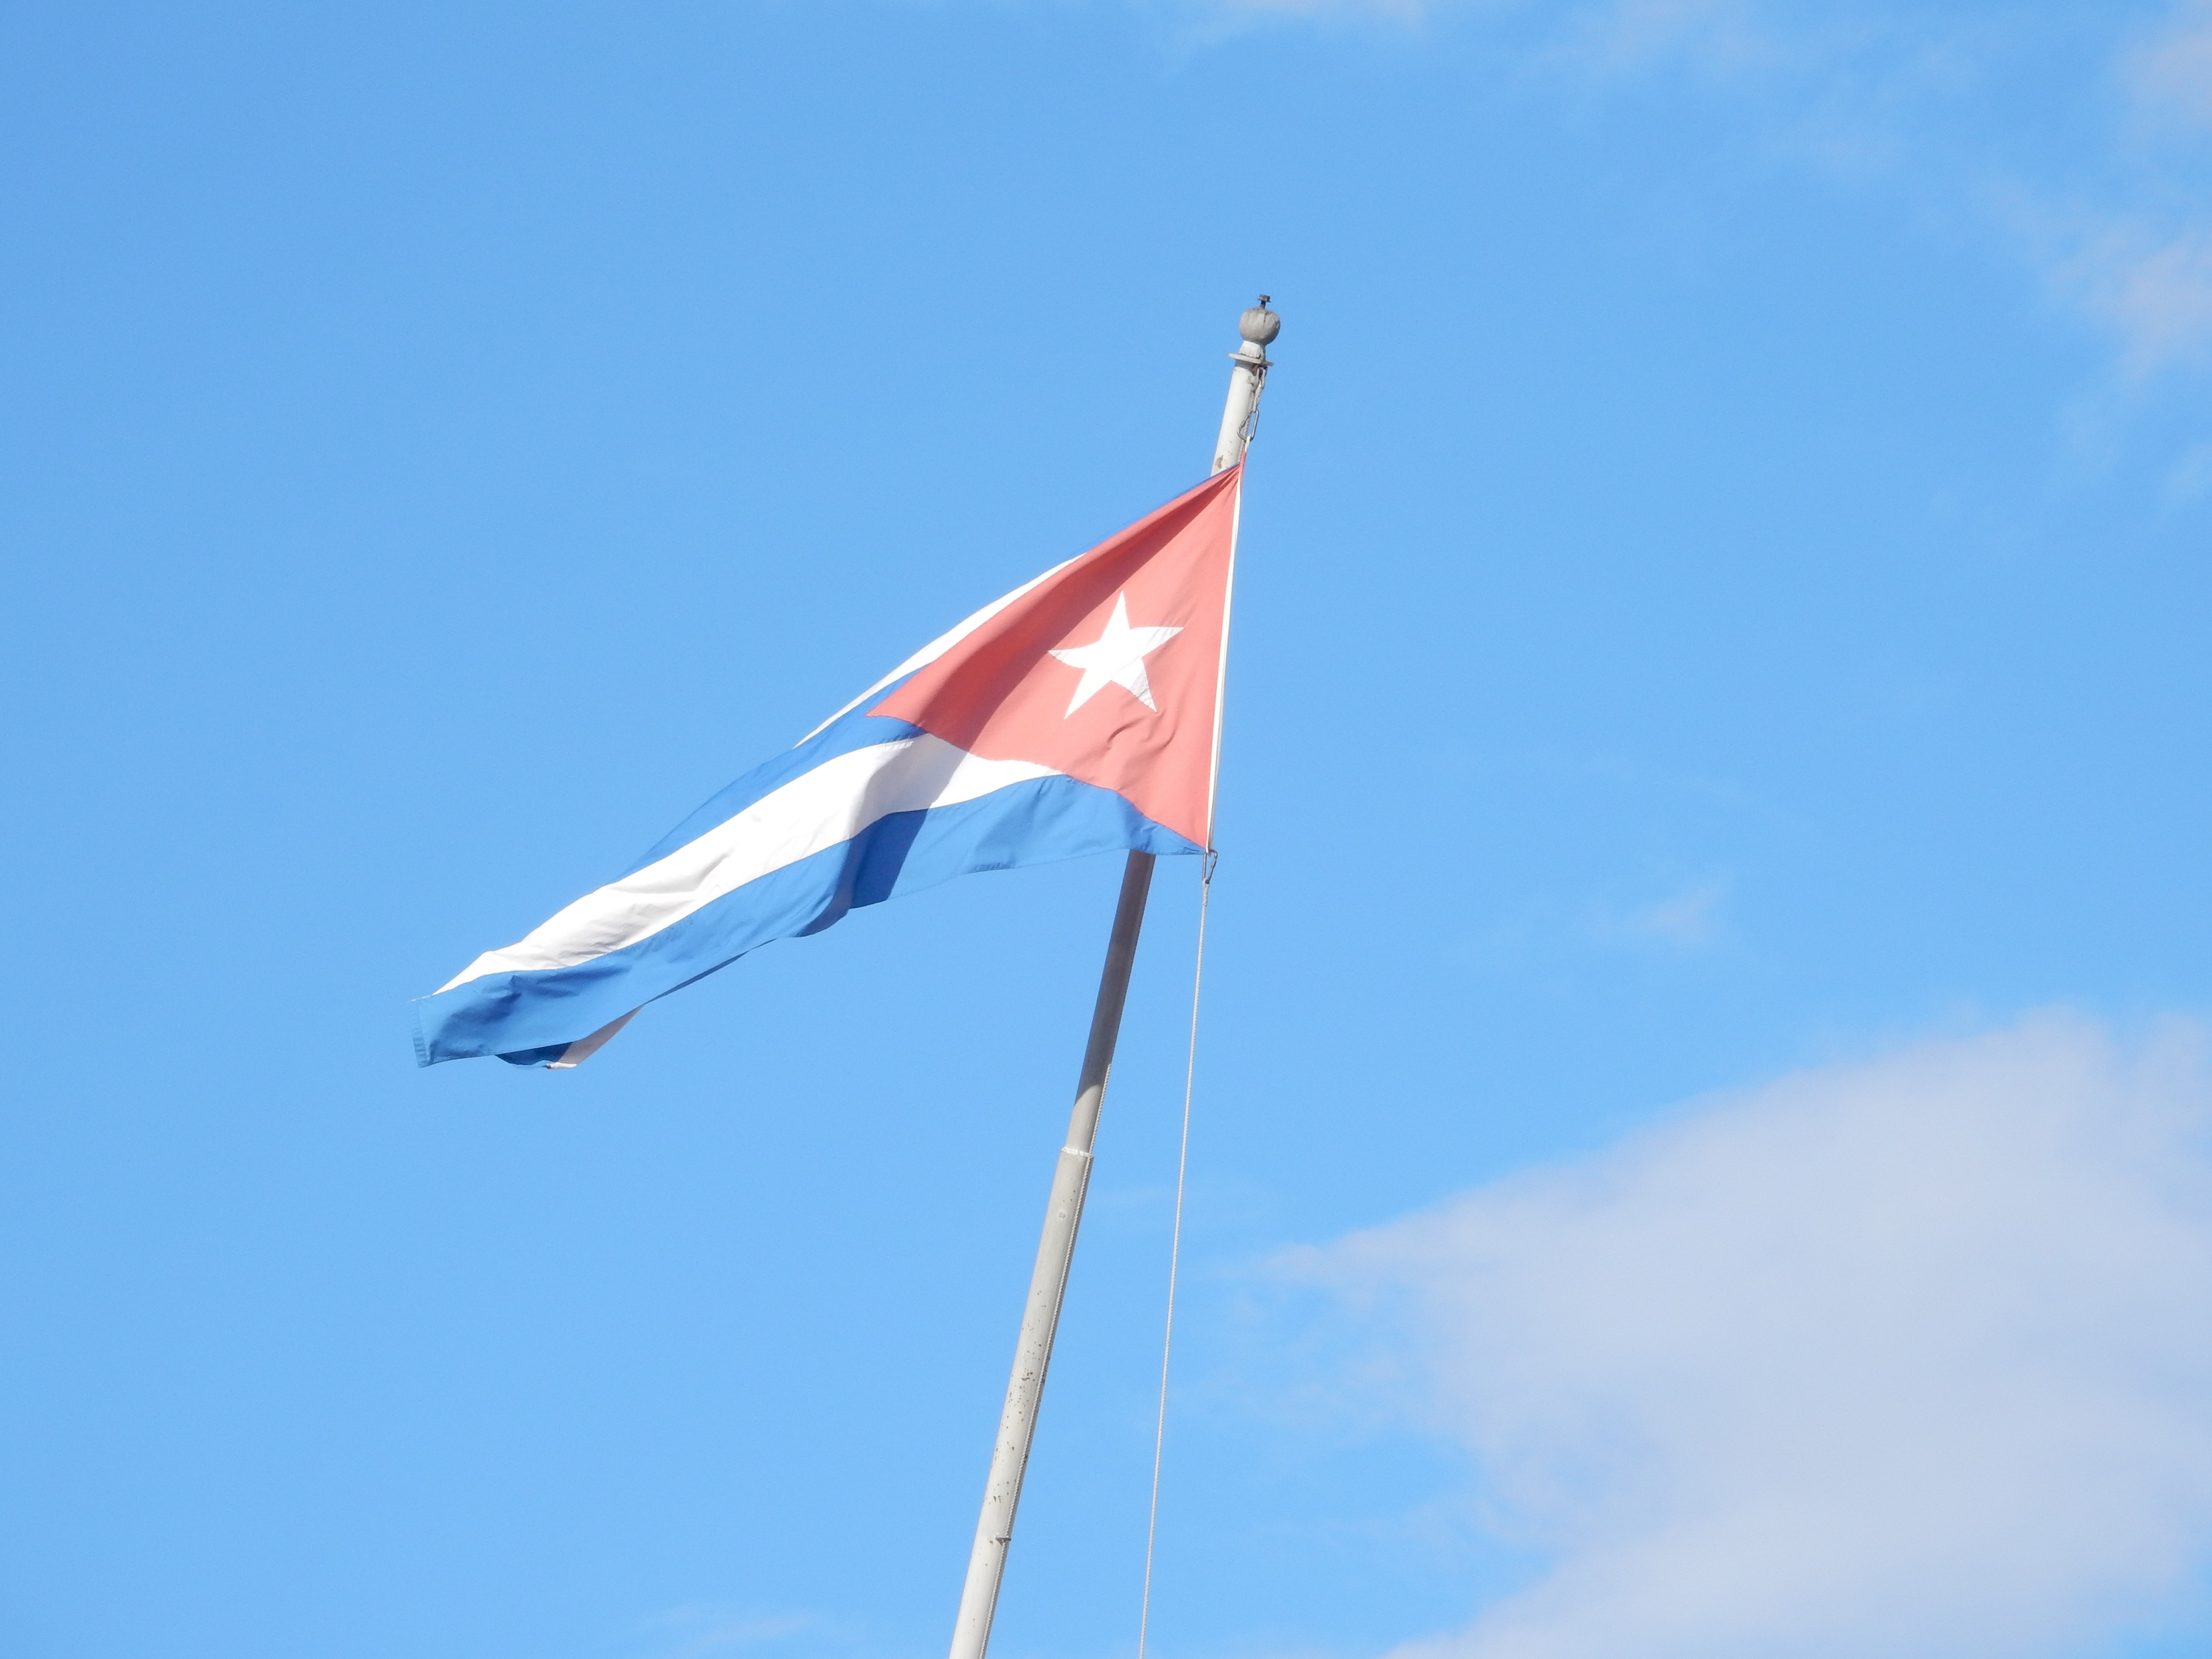
wing, sky, wind, mast, flag, cuba, international, flag of the united states